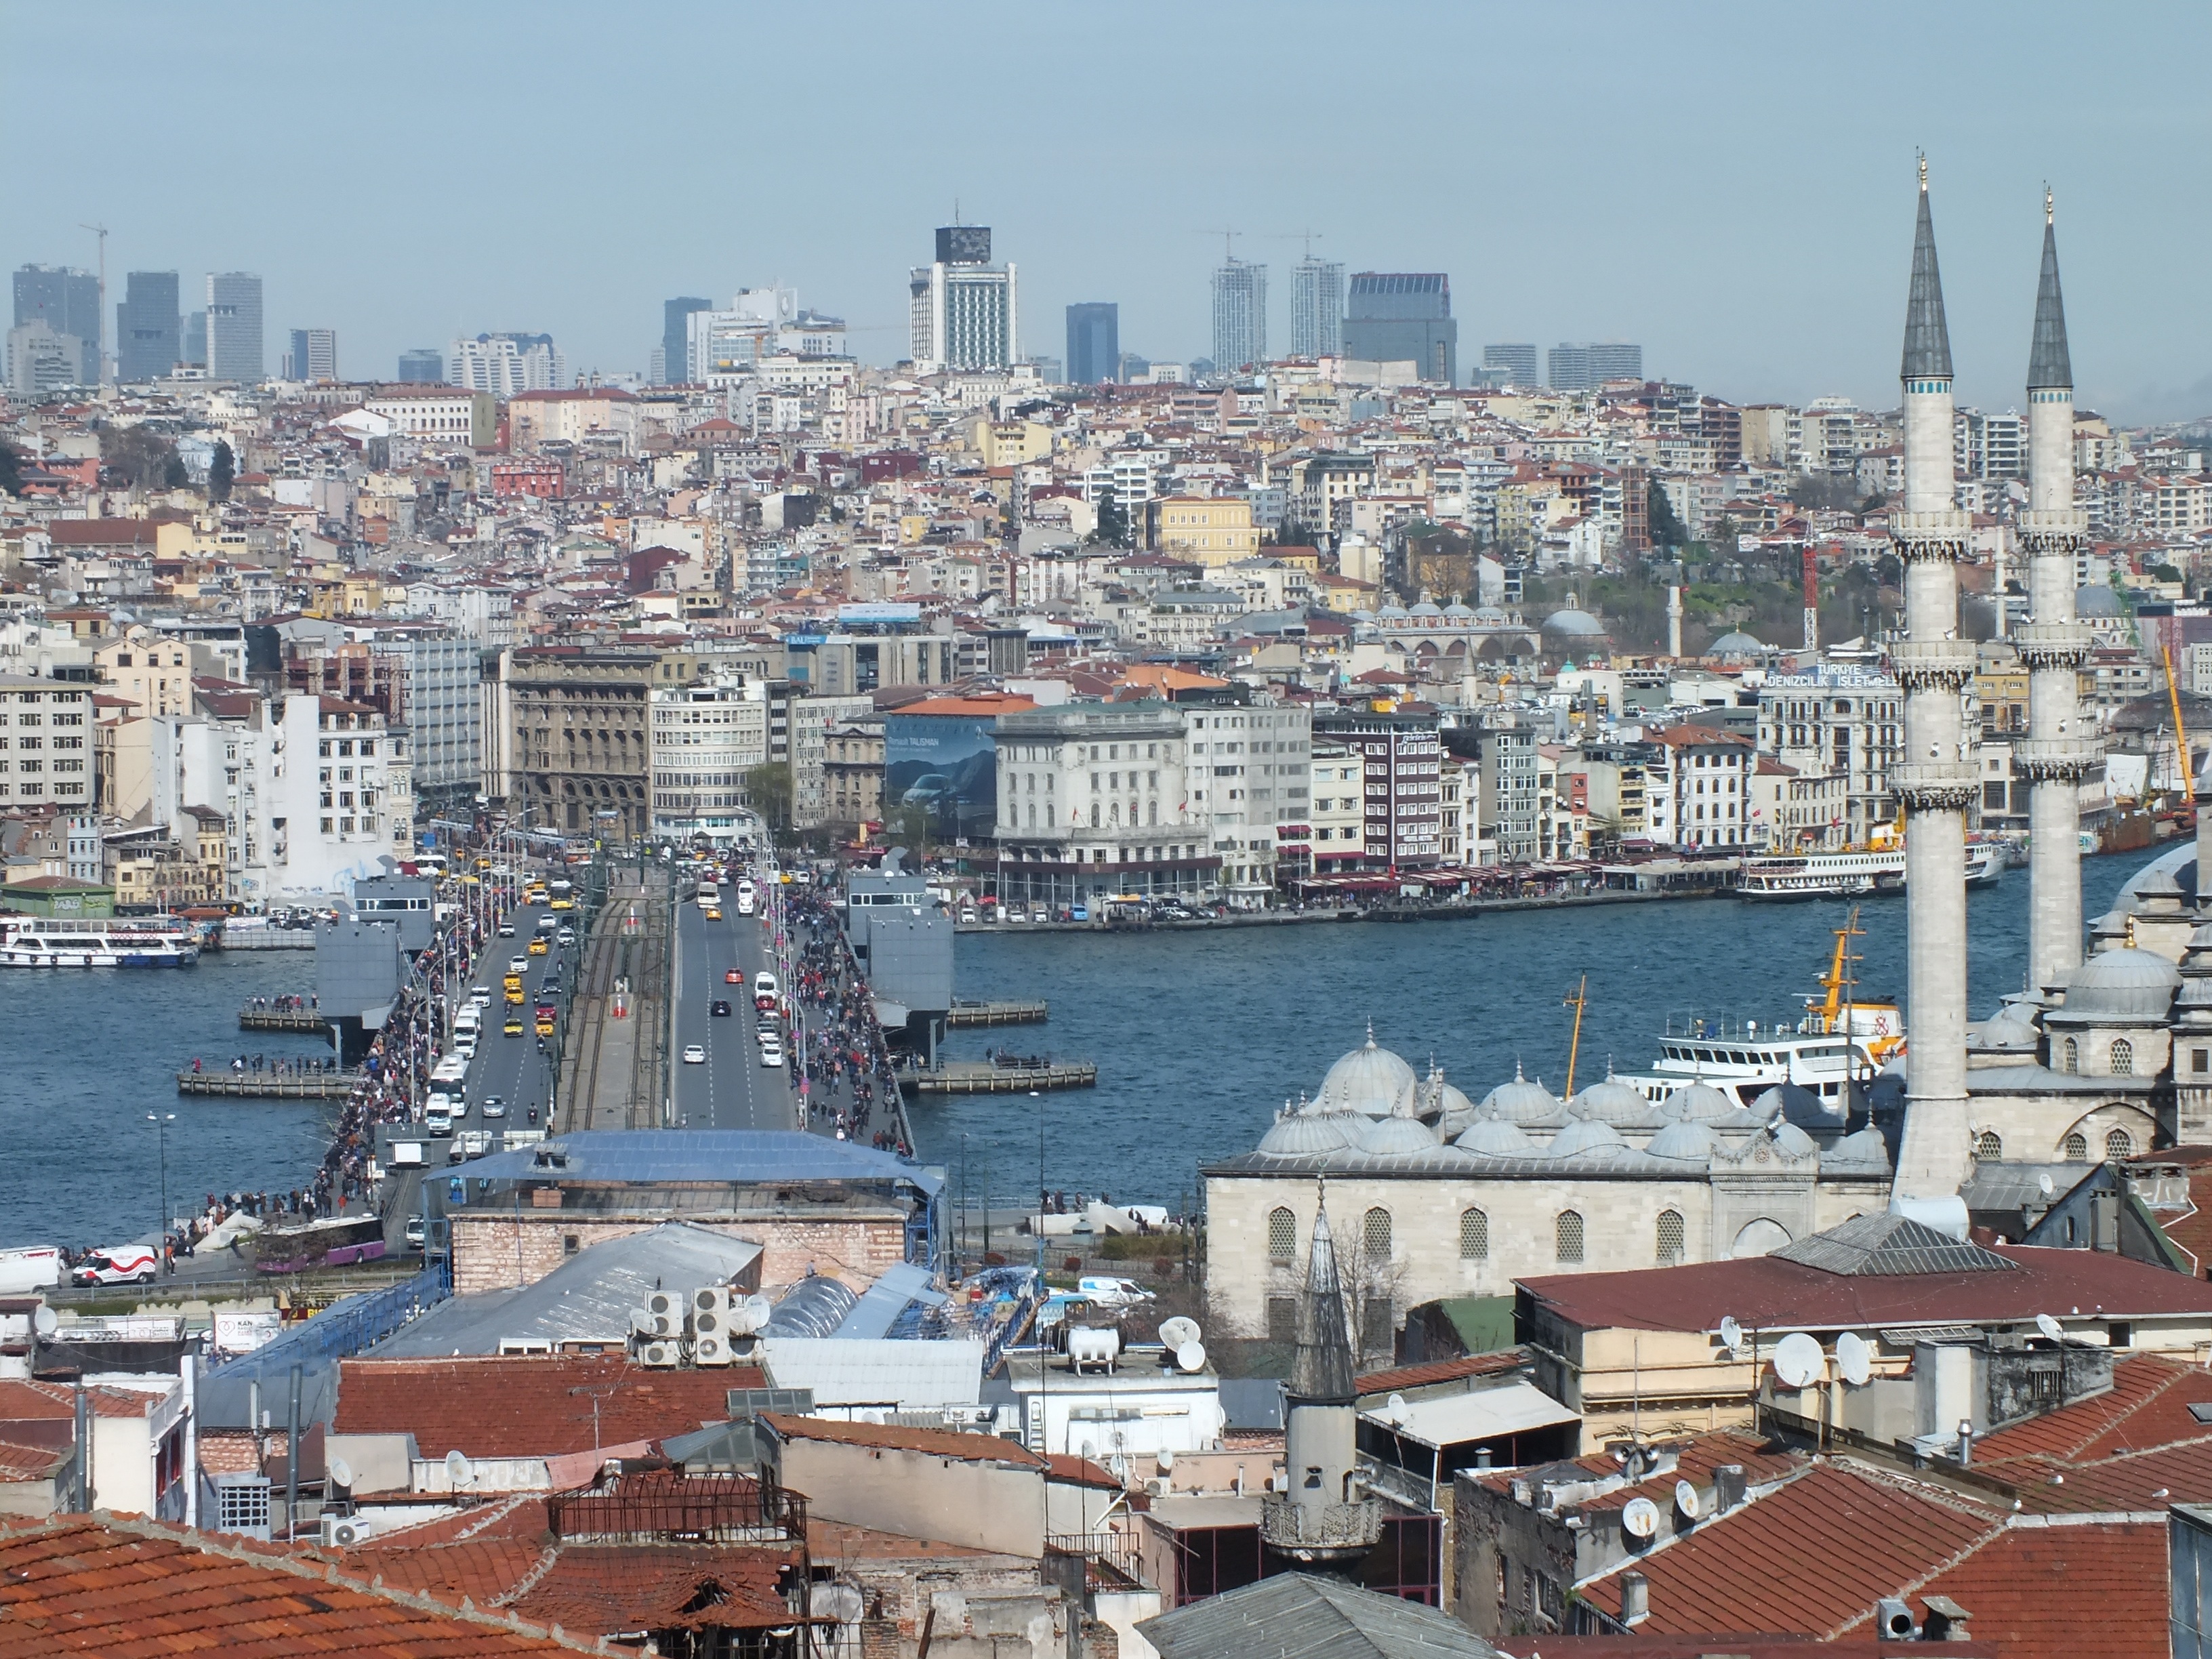
landscape, sea, coast, dock, skyline, town, city, skyscraper, cityscape, downtown, vehicle, peace, harbor, marina, port, tower block, infrastructure, istanbul, galata, city center, aerial photography, galata bridge, emin n, urban area, human settlement